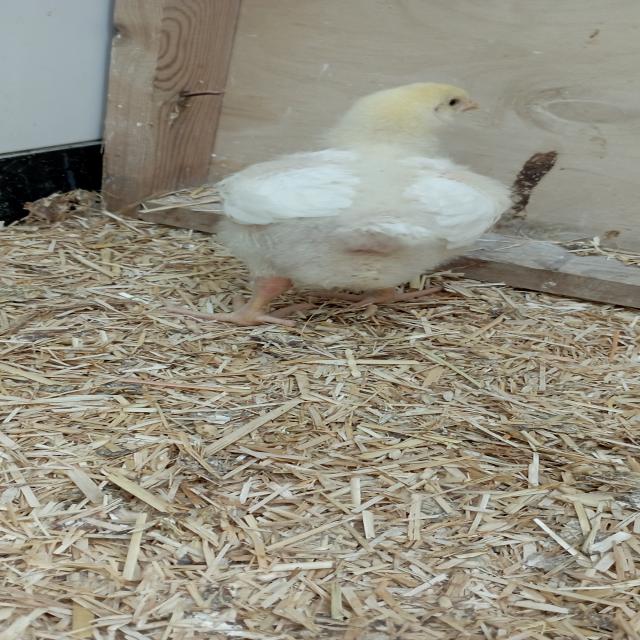
Weight: 403 g